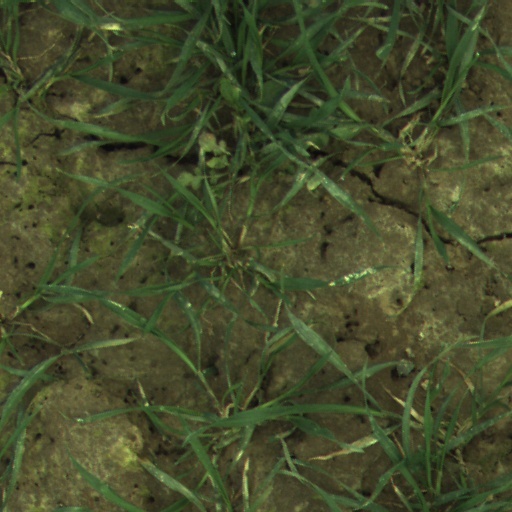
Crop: wheat